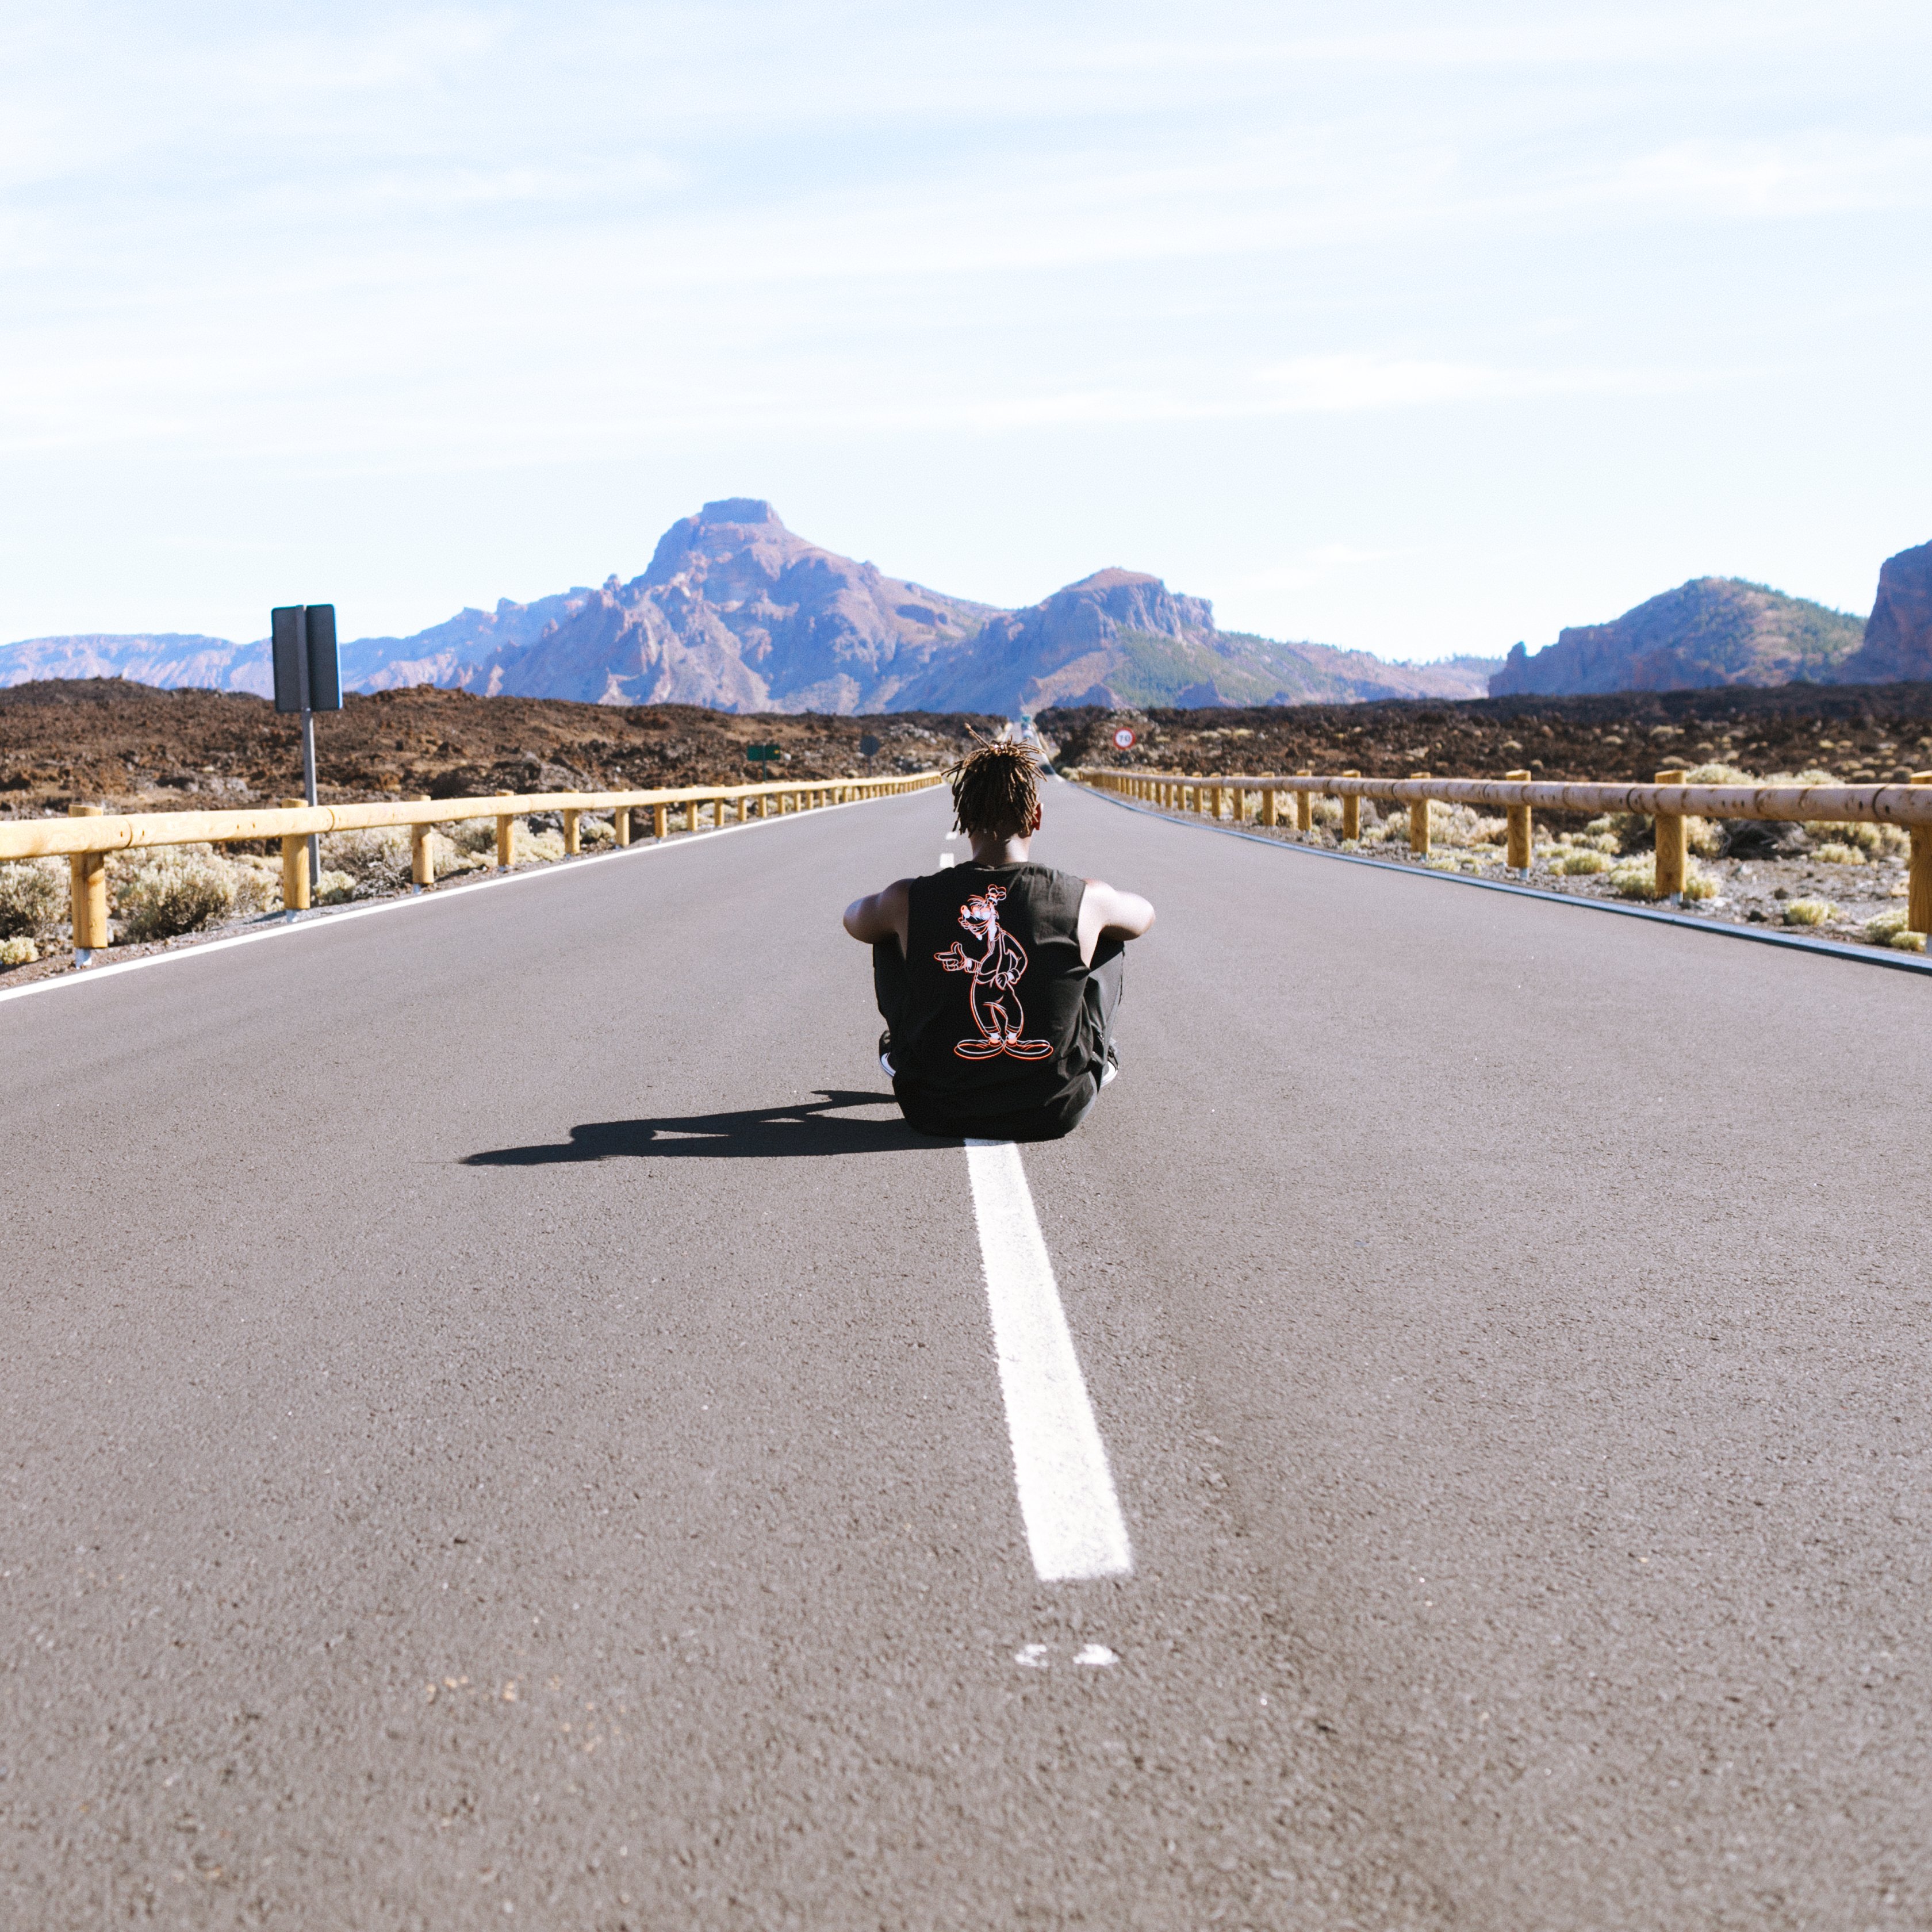
asphalt, road, vehicle, highway, tar, landscape, mountain, mountain range, road trip, vacation, travel